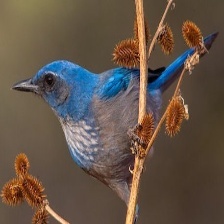
Species: CHARA DE COLLAR
Scientific name: CYANOLYCA ARMILLATA